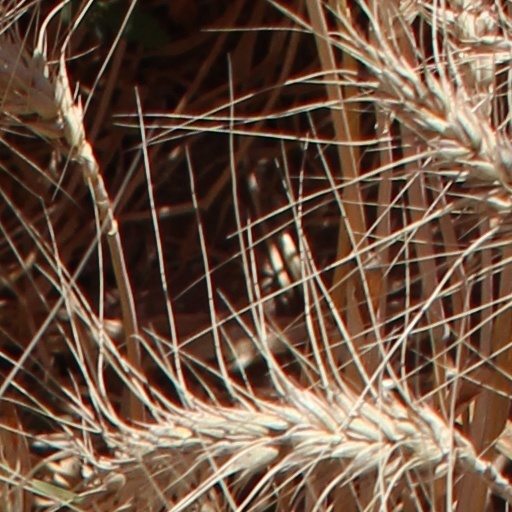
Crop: wheat